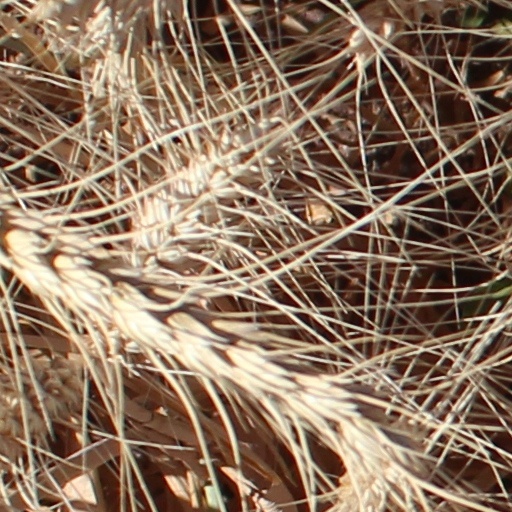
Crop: wheat